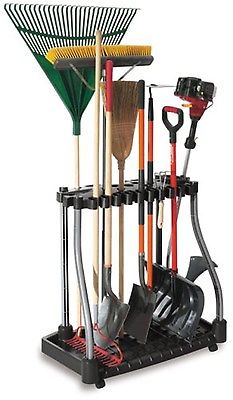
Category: cabinet